Puchezh-Katunki crater

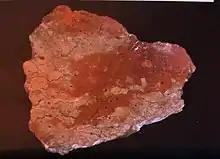
Shock stationed clay mineral (Speel) Puchezh-Katunsky meteorite crater in the Moscow museum of astronautics.

The central dome, ring depression, and ring terrace of the wide impact structure are nearly completely buried under Neogene and Quaternary sediments, with the only exposed impactites found on the banks of the Volga River.